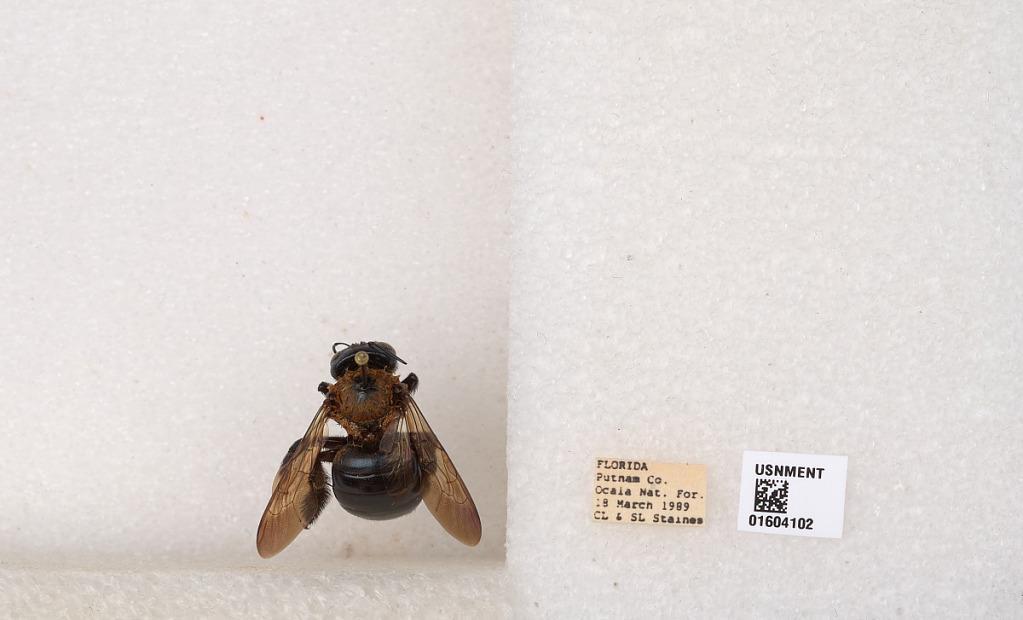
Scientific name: Xylocopa virginica (Linnaeus)
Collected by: S. Staines
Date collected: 1989-3-18
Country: United States
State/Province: Florida
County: Putnam
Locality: Ocala National Forest
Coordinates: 29.2075, -81.74